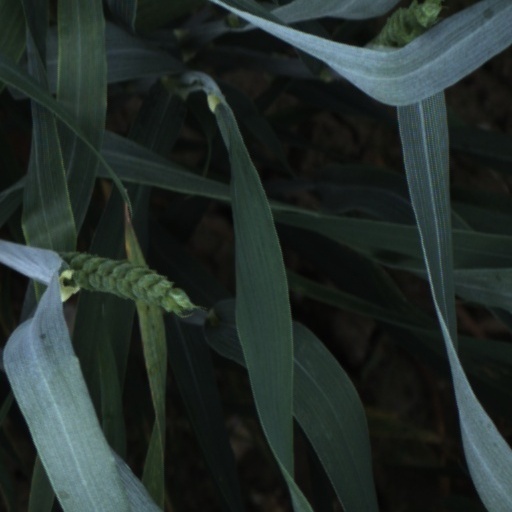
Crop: wheat